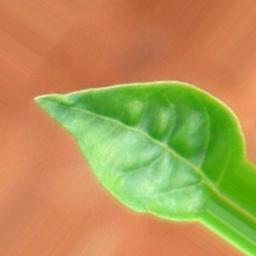
Label: healthy